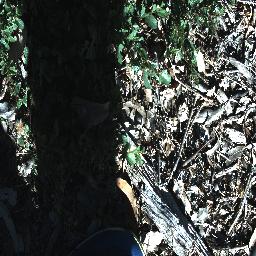
Label: chinee_apple